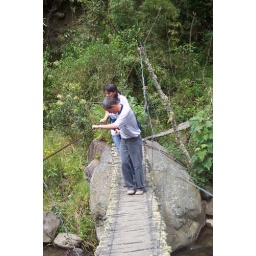
My brother-in-law is helping his wife cross a rickety bridge over a small stream.